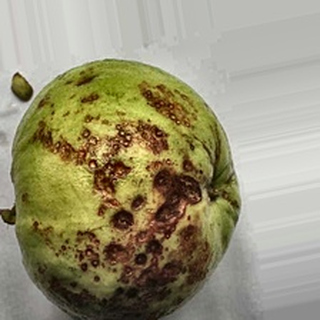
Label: guava_anthracnose